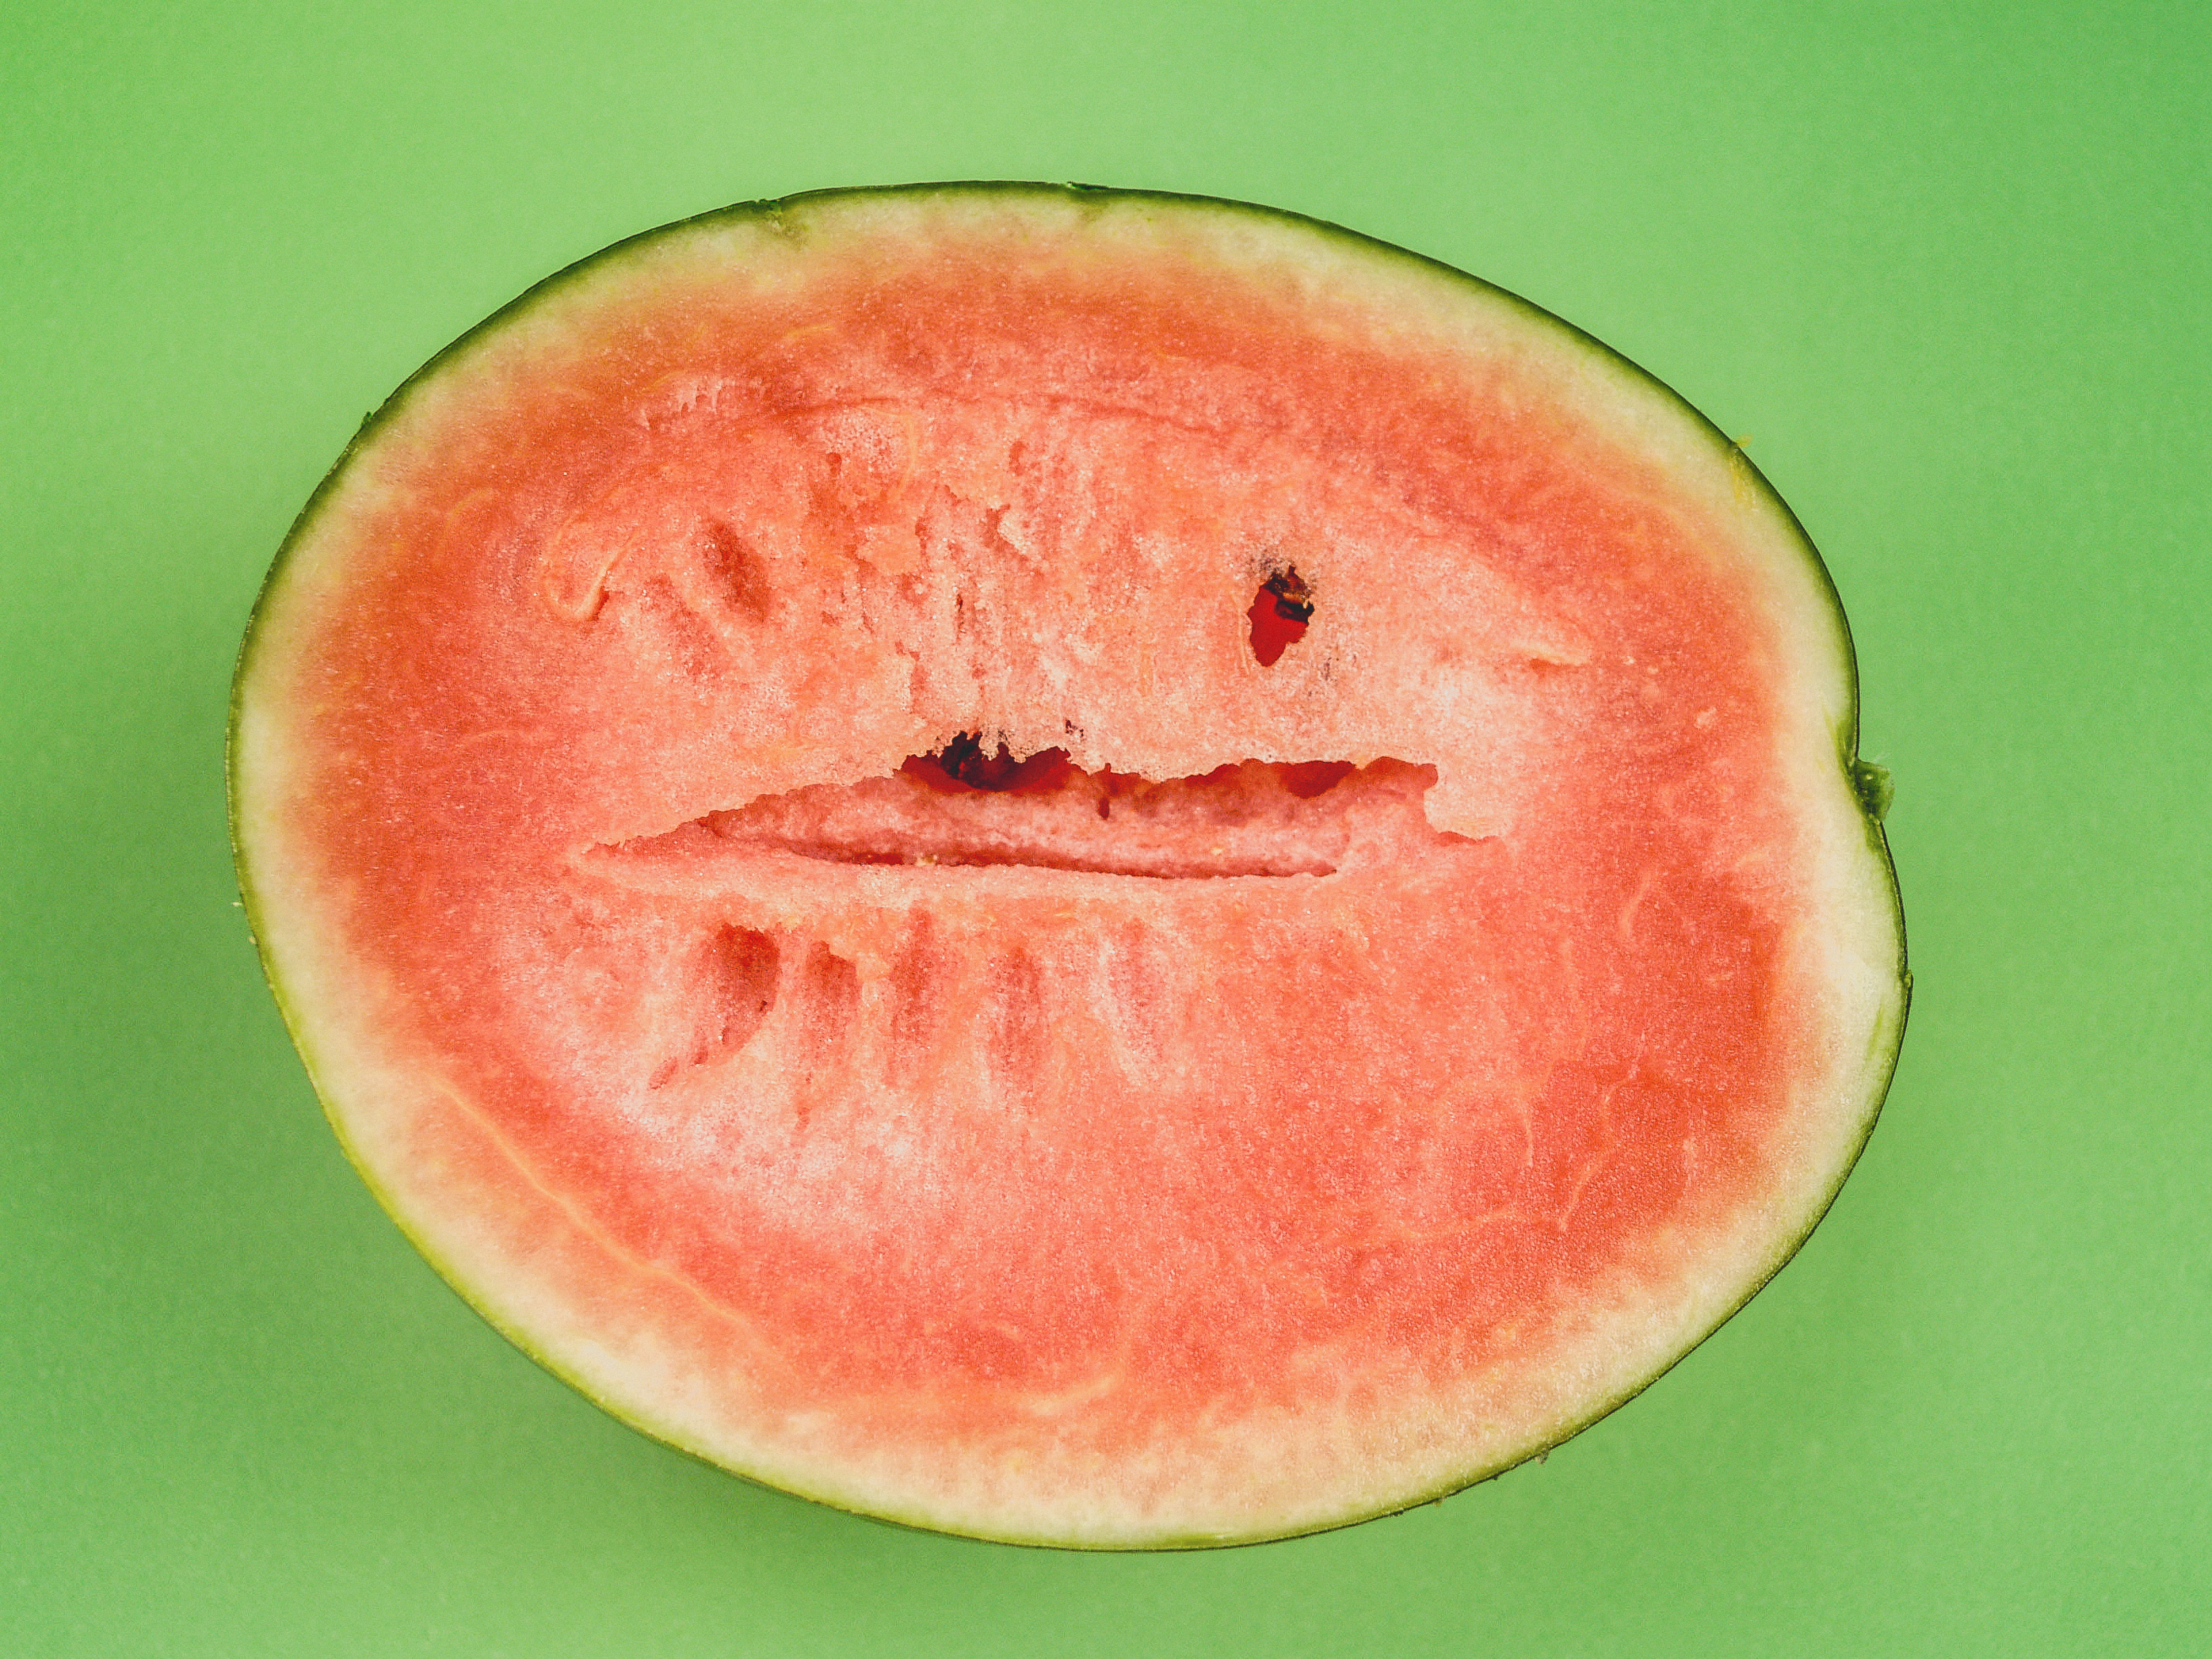
watermelon, fruit, sweet, healthy, red, food, ripe, melon, nutrition, slice, green, fresh, dessert, background, closeup, natural, vegetarian, freshness, snack, tropical, delicious, nature, tasty, diet, organic, water, sliced, raw, summer, vitamin, cucumber gourd and melon family, produce, citrullus